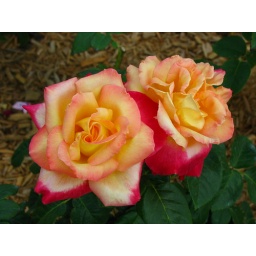
The rose garden at the Grand Floridian near the beach